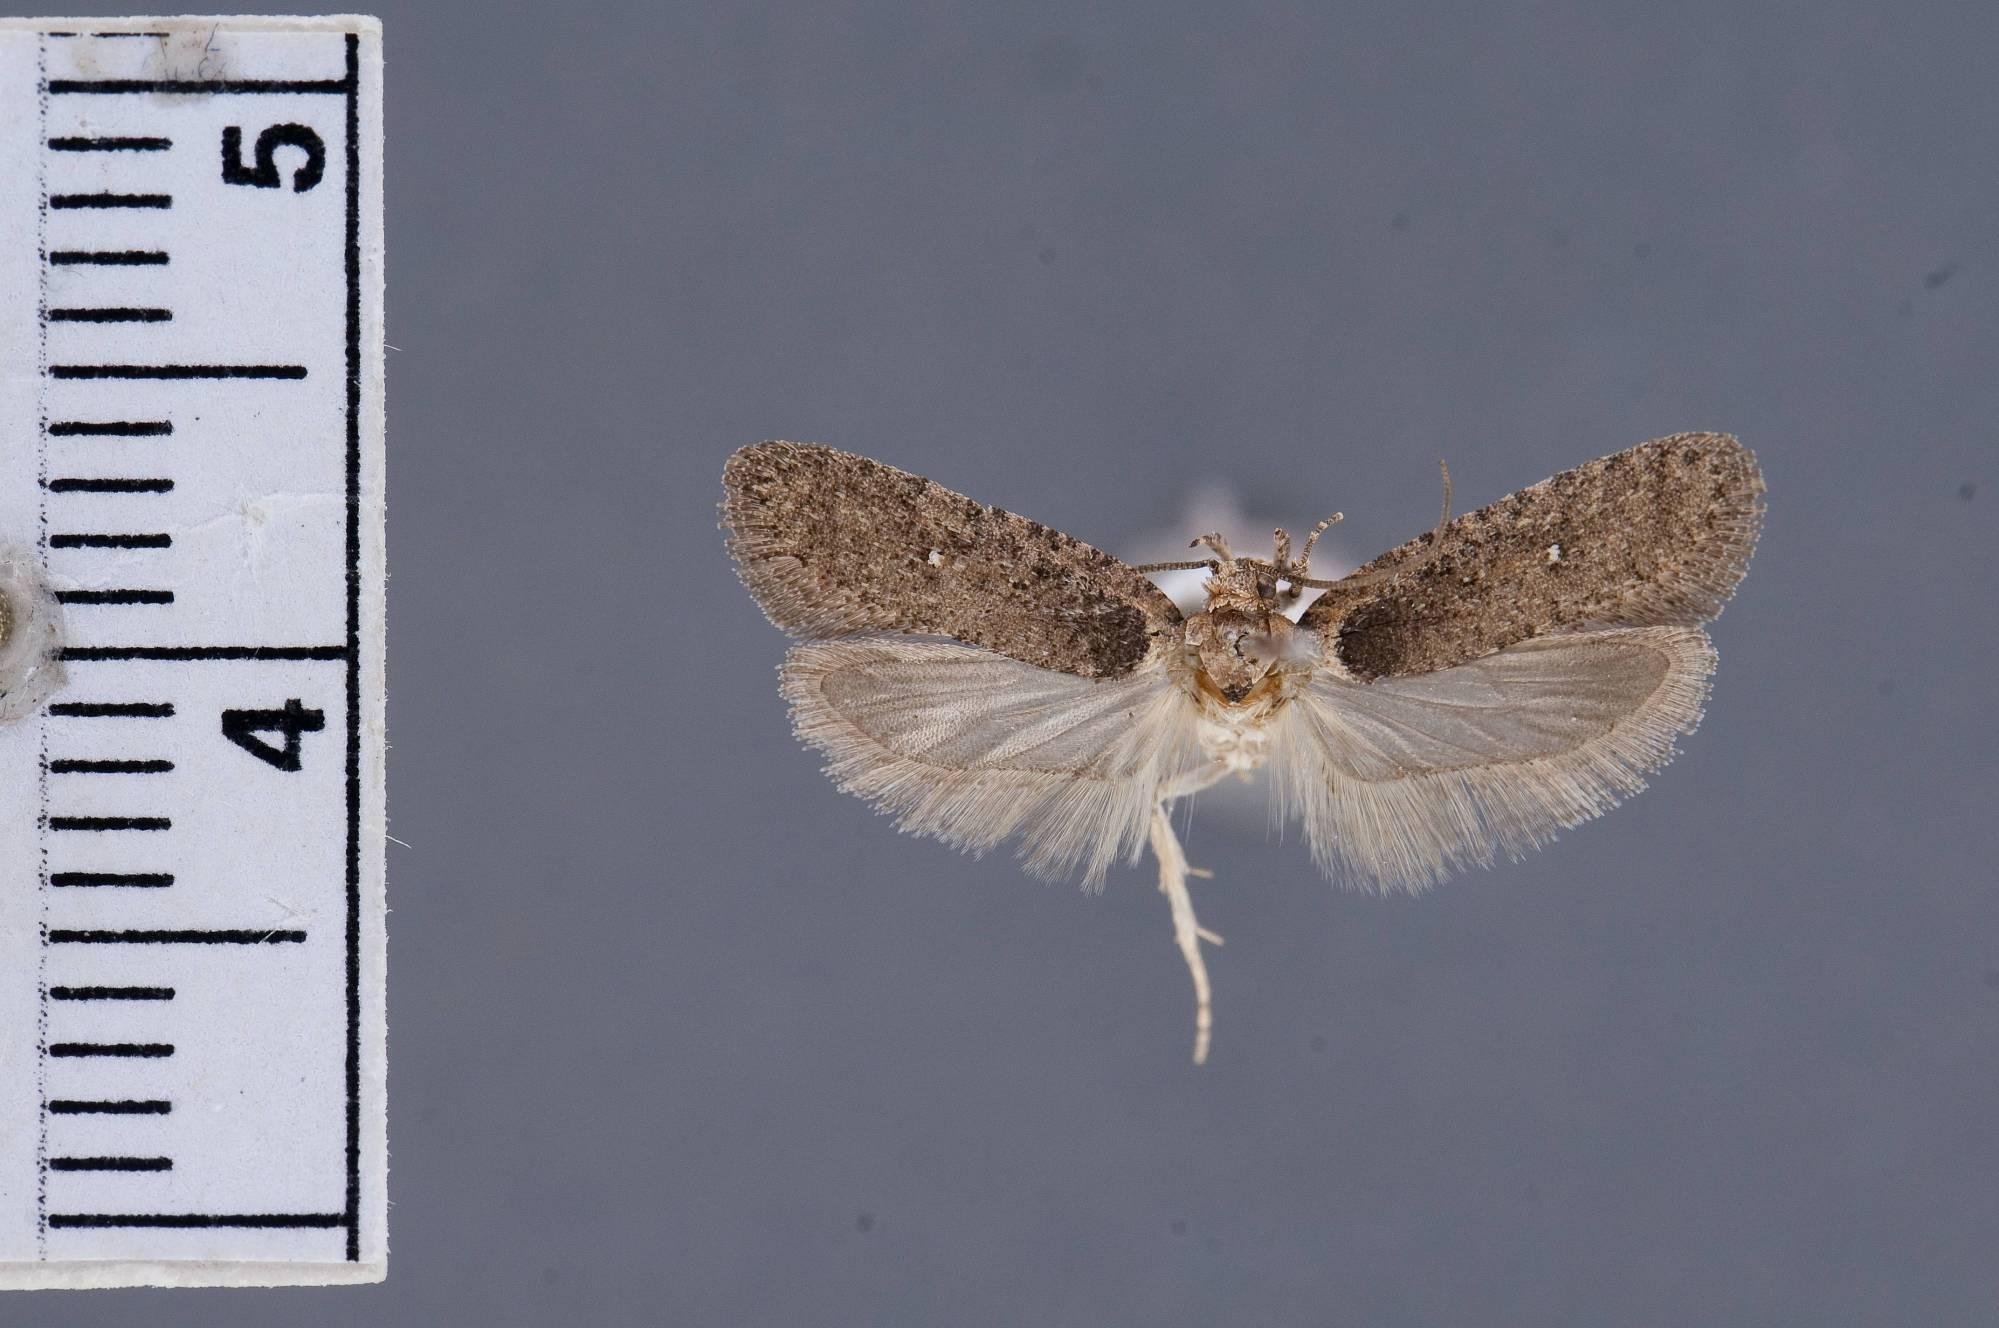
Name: Agonopterix hesphoea
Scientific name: Agonopterix hesphoea Hodges, 1975
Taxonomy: Animalia, Arthropoda, Insecta, Lepidoptera, Glossata, Depressariidae, Depressariinae
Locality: Sierra Diablo, 20 mi NNW Van Horn, 6000', Culberson, Texas, United States
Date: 27 May 1973